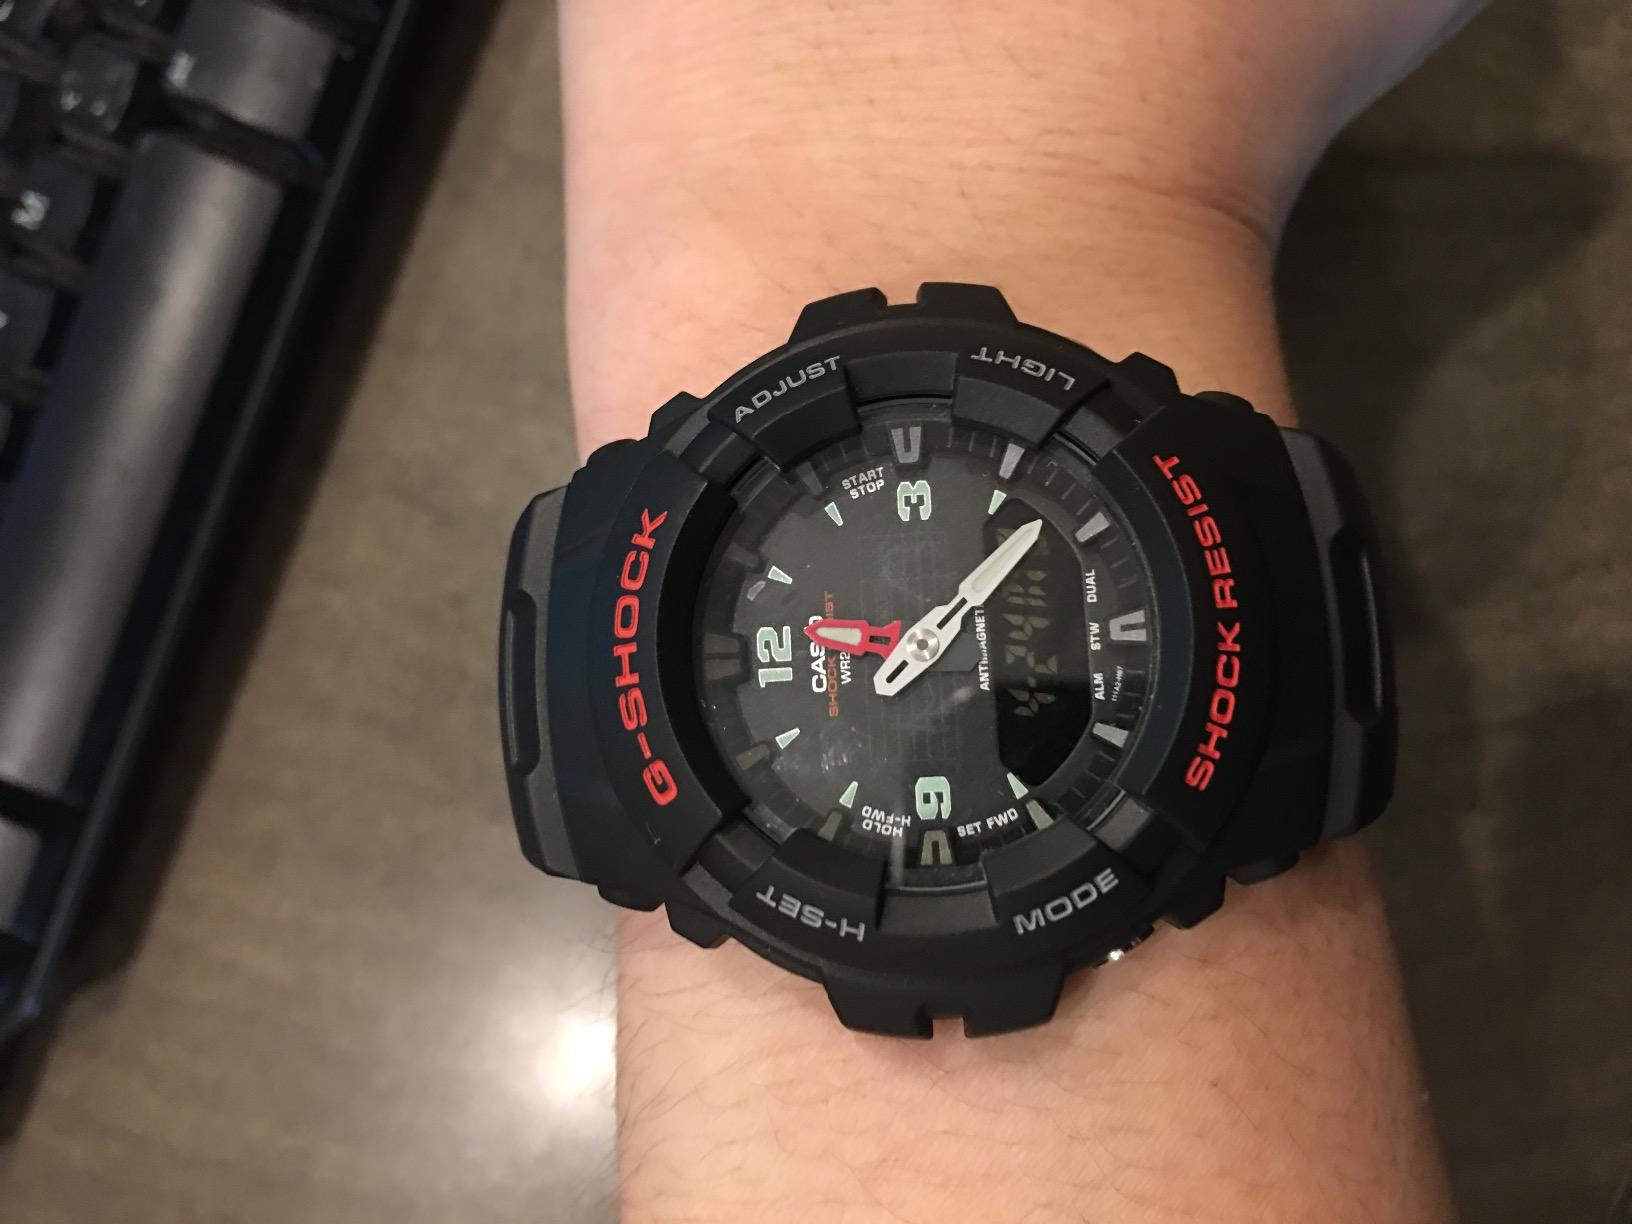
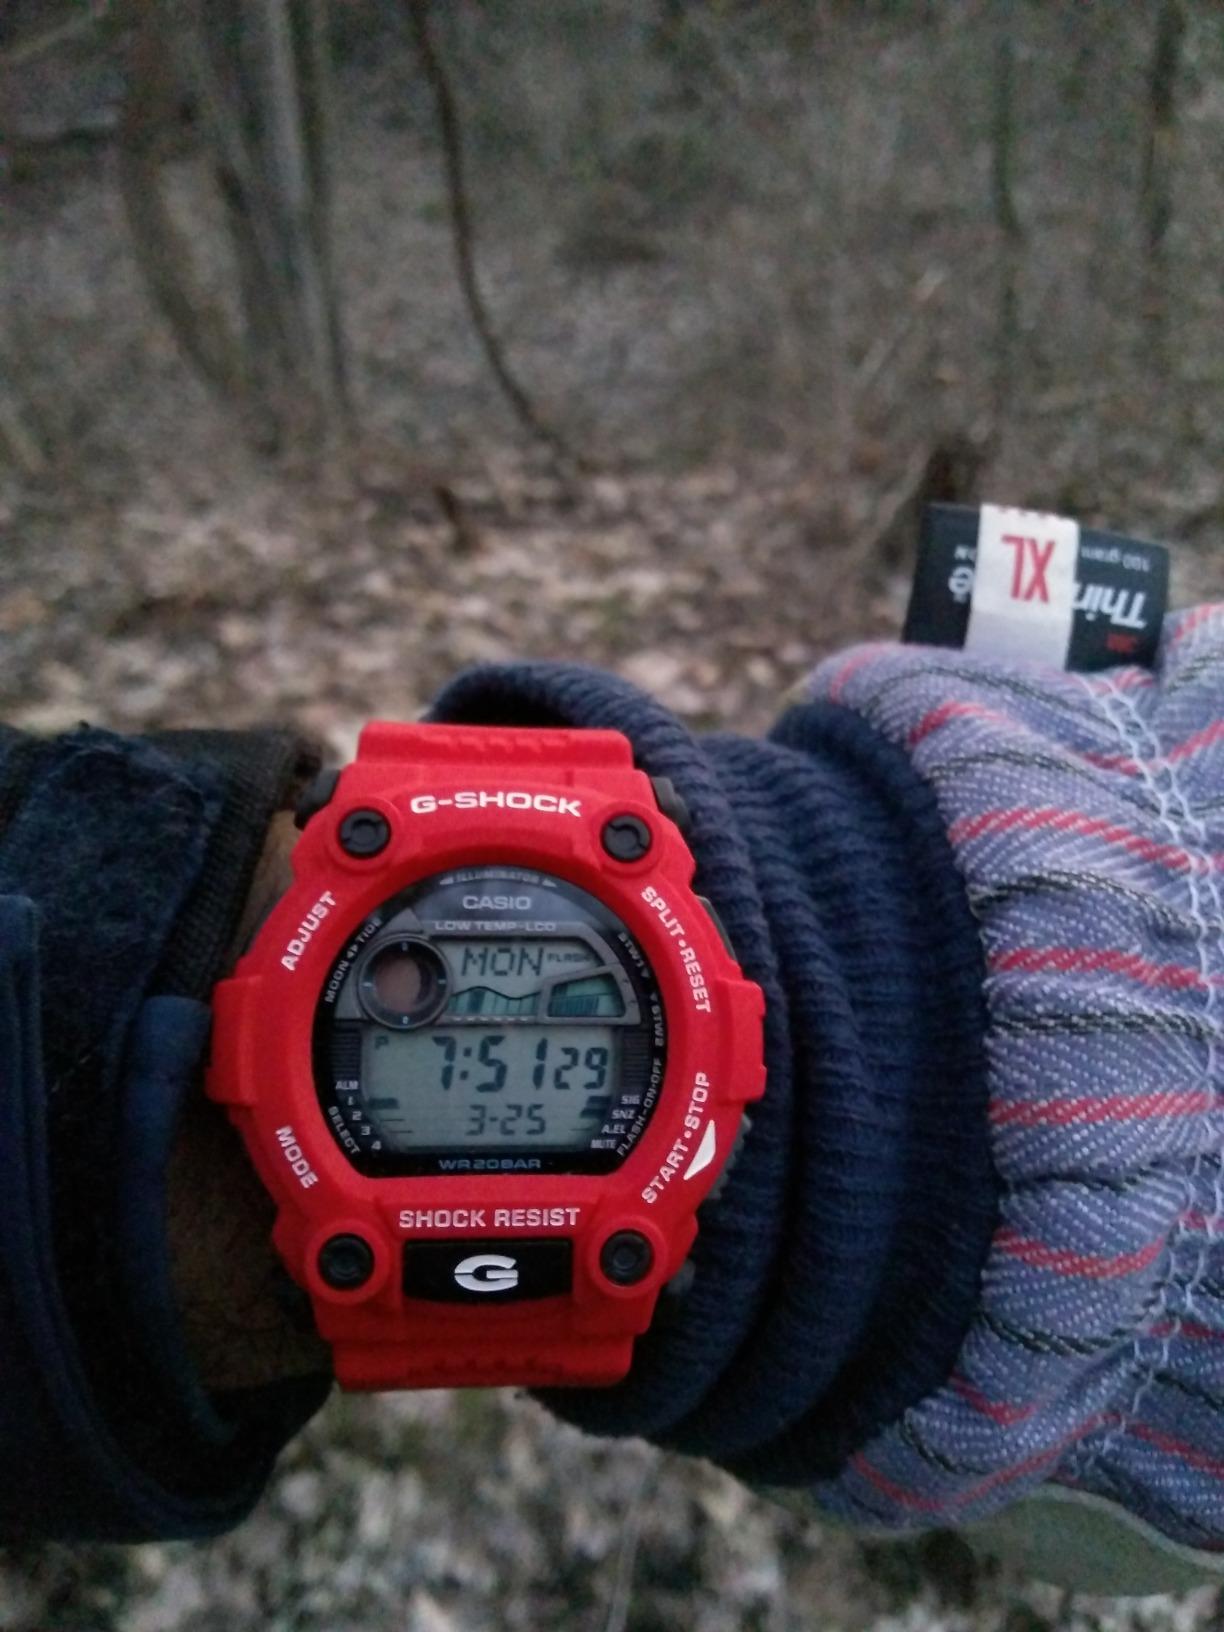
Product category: accessories_watch
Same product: no